Sigma Pi

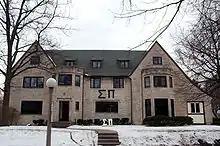
Sigma Pi house at the University of Illinois at Urbana

The mother of the first two initiates, Samuel and Maurice Bayard, chose the fraternity's motto from Robert Browning's poem "A Death in the Desert":